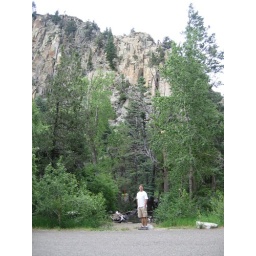
Carson National Forest, outside of Taos. Our first whiff of real pine trees in a long time.